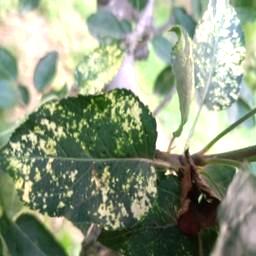
Label: Apple_Mosaic